Bisse d'Ayent

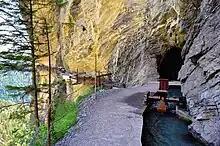
Bisse d'Ayent before Torrent-Croix with the hammer

The Bisse d'Ayent is a "bisse" (traditional irrigation channel) in Valais. It takes its source at the Tseuzier reservoir and irrigates vineyards and meadows in the municipalities of Ayent and Grimisuat.